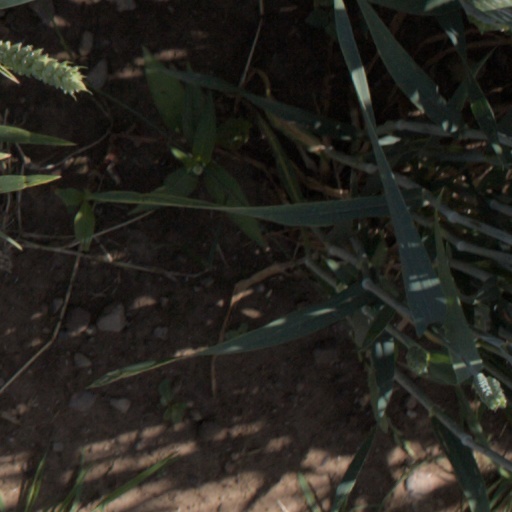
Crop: wheat